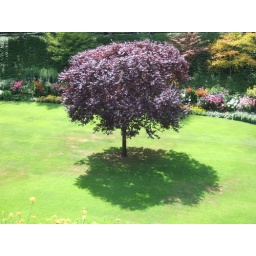
A lonely tree by the girl statue. It was a beautiful day out in Victoria.